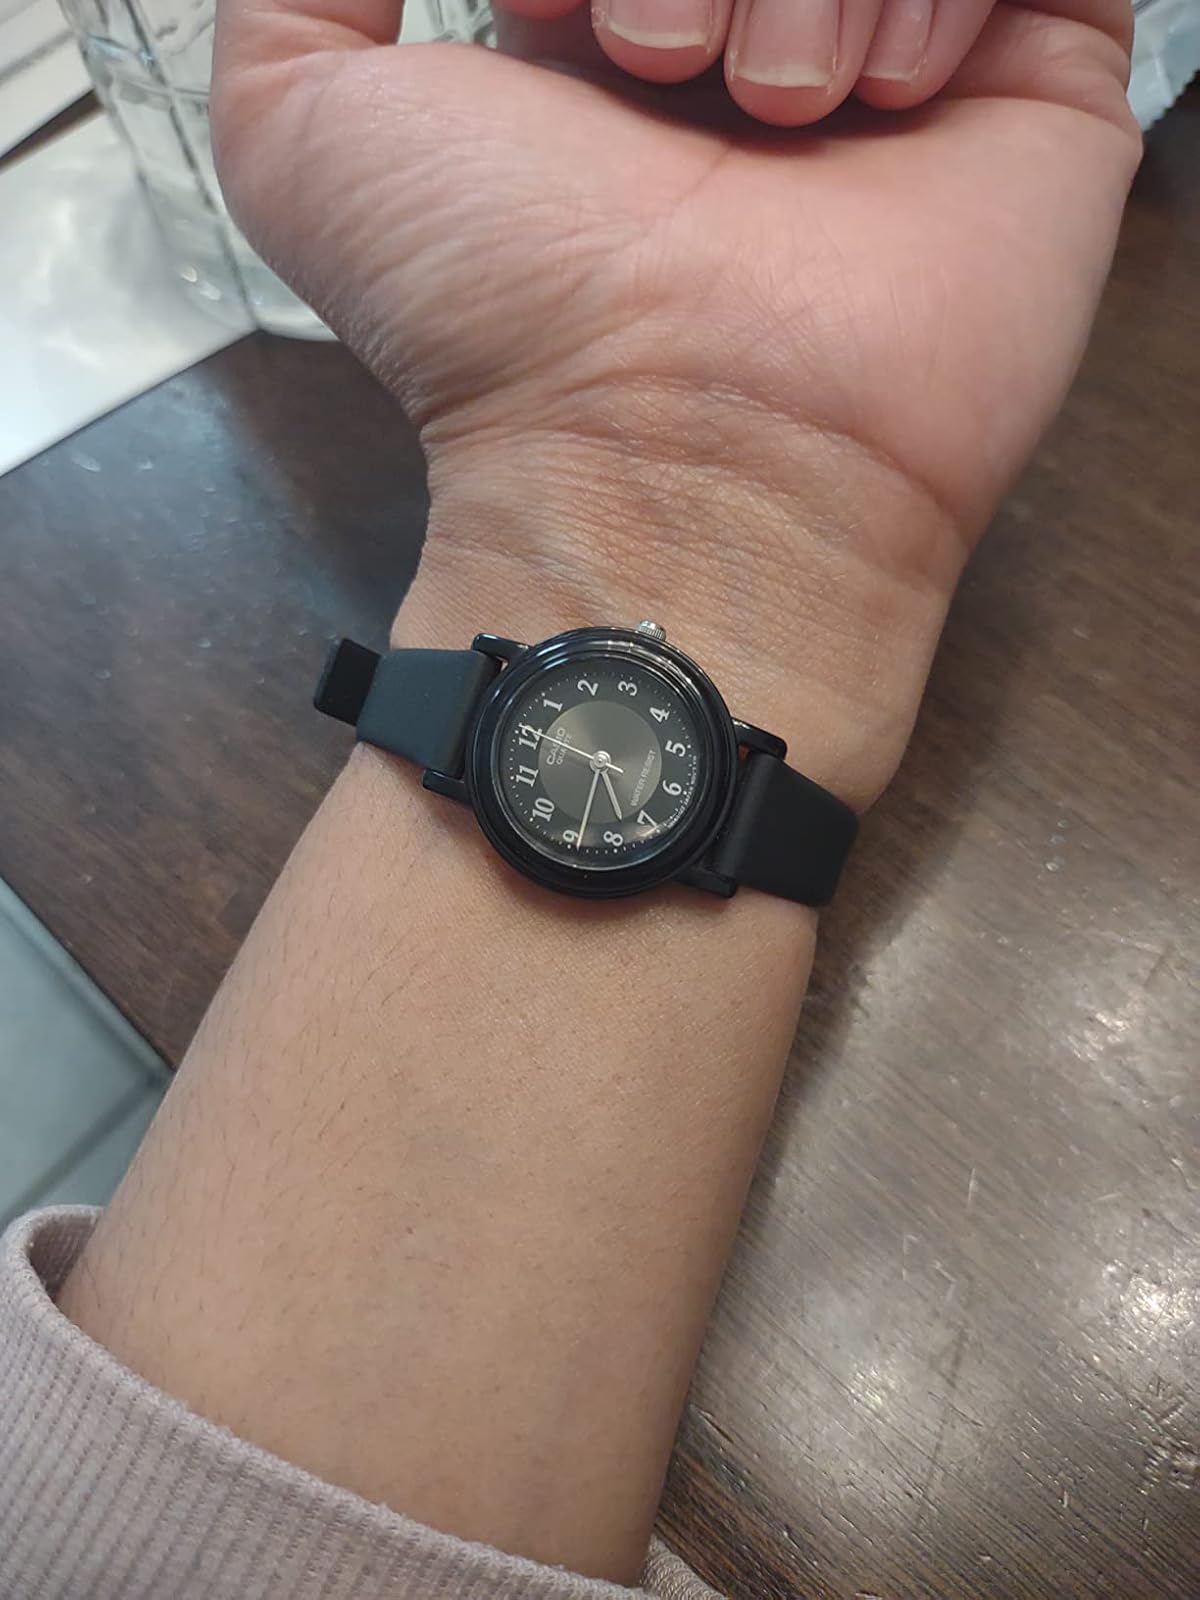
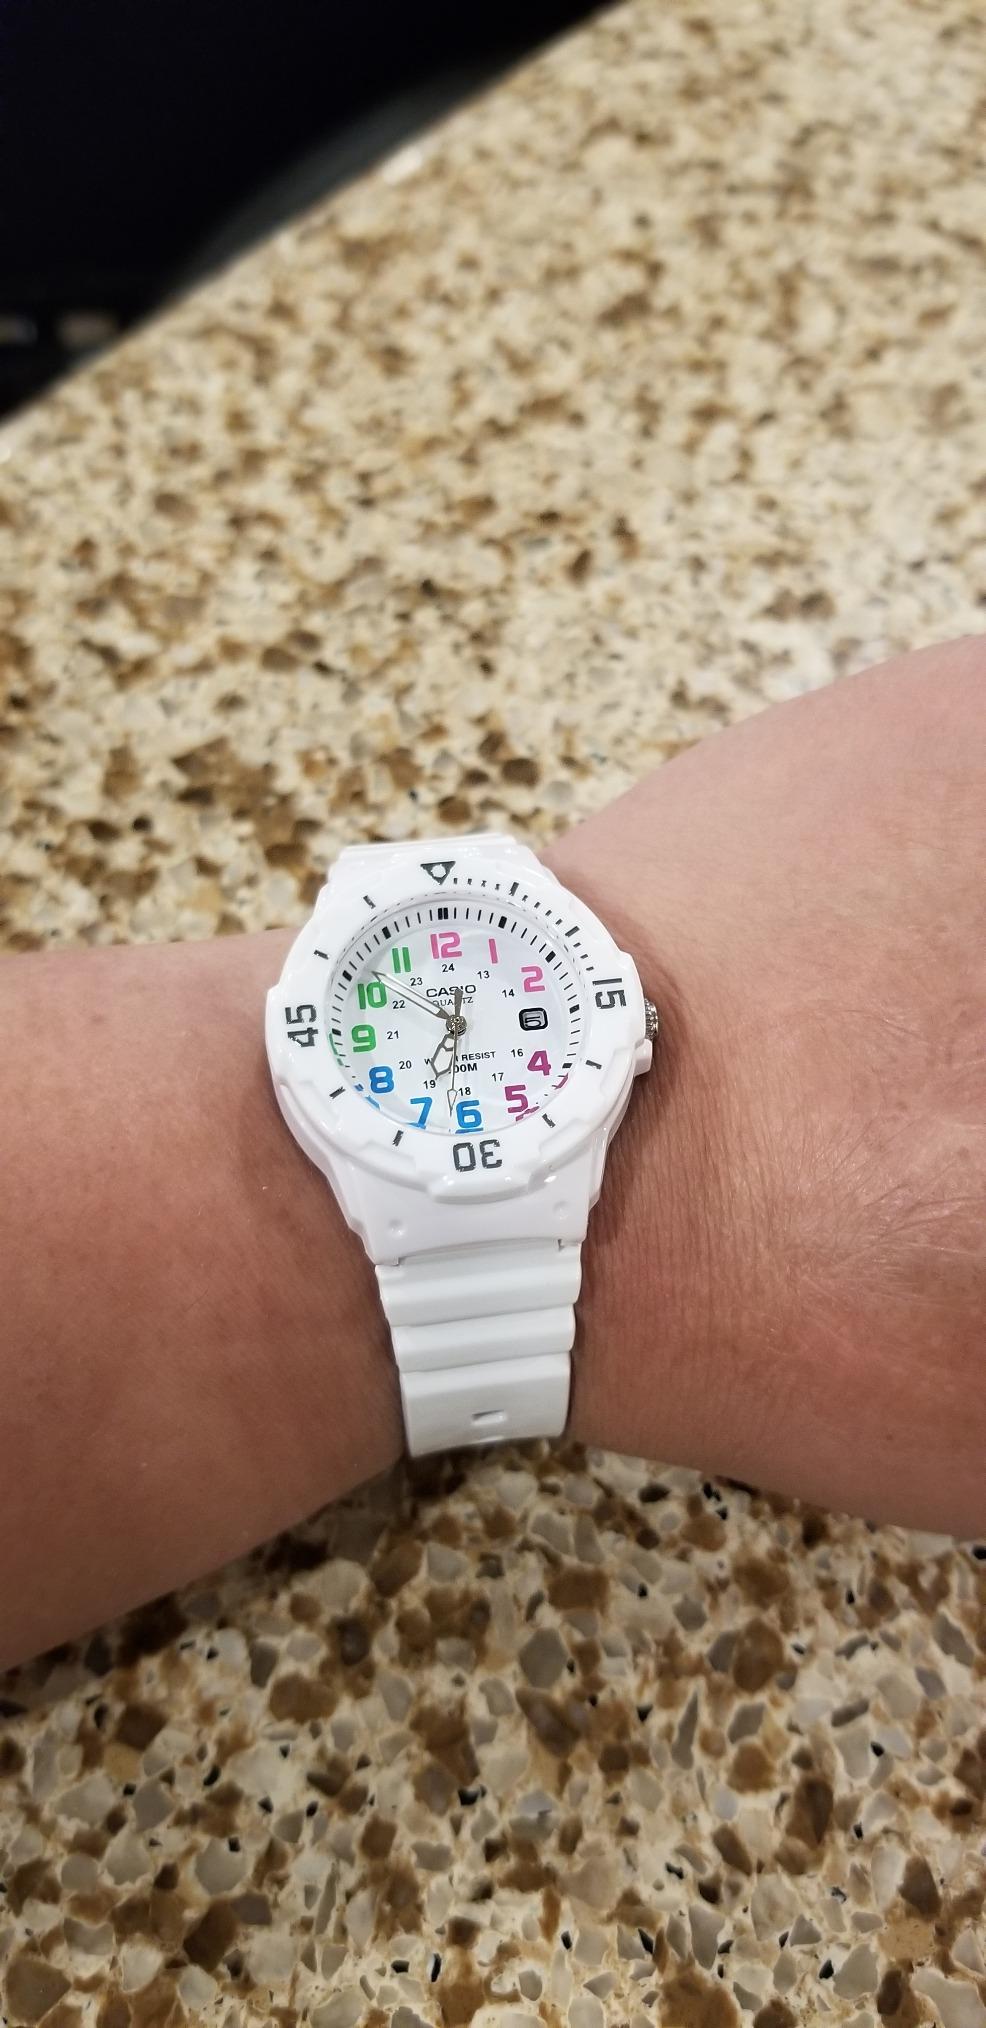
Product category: accessories_watch
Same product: no